Vision of Peace (Indian God of Peace)

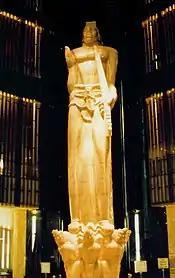
"Vision of Peace (Indian God of Peace)", Saint Paul City Hall and Ramsey County Courthouse, Saint Paul, Minnesota

The Vision of Peace is a statue in the three-story memorial concourse lobby along the Fourth Street entrance of the Saint Paul City Hall and Ramsey County Courthouse in Saint Paul, Minnesota, United States. The memorial to the Minnesota 20th-century war dead was created by Swedish sculptor Carl Milles, who named it Indian God of Peace. He drew on memories of a Native American ceremony he witnessed in Ponca City, Oklahoma. Although there is no connection between Native American spirituality and his own vision, Milles depicted five Native Americans seated around a fire holding sacred pipes. Emerging from the smoke of those pipes is a "god of peace" which Milles imagined speaking to "all the world.”